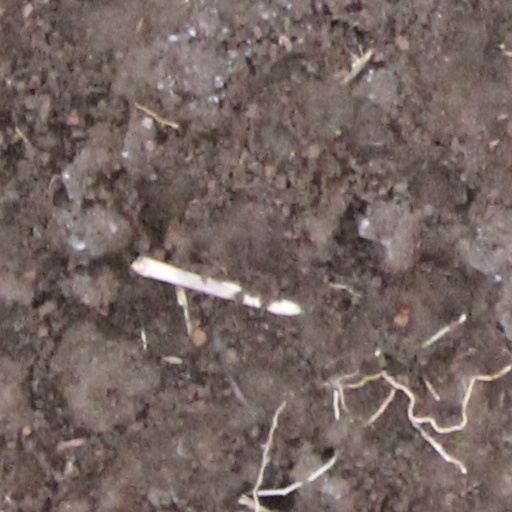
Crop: wheat